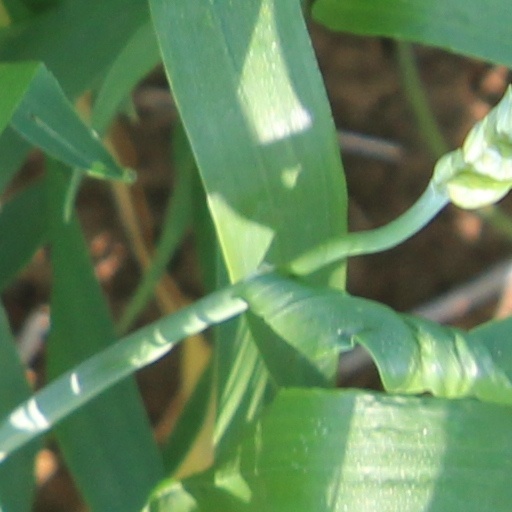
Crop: wheat